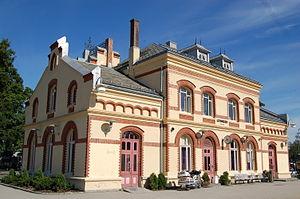
La gare de Levanger est une gare ferroviaire norvégienne de la ligne du Nordland, située sur le territoire de la commune de Levanger dans le comté et région de Trøndelag.